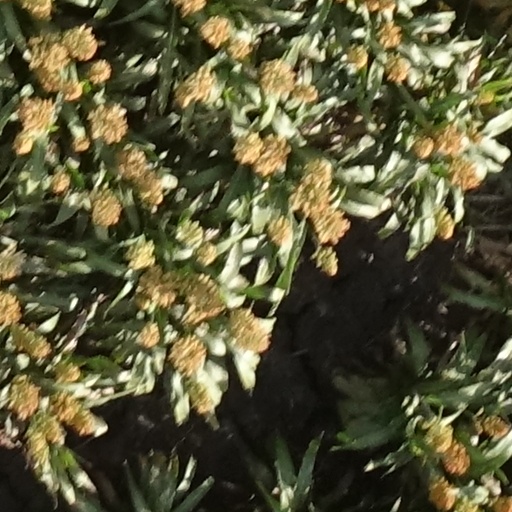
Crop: sorghum